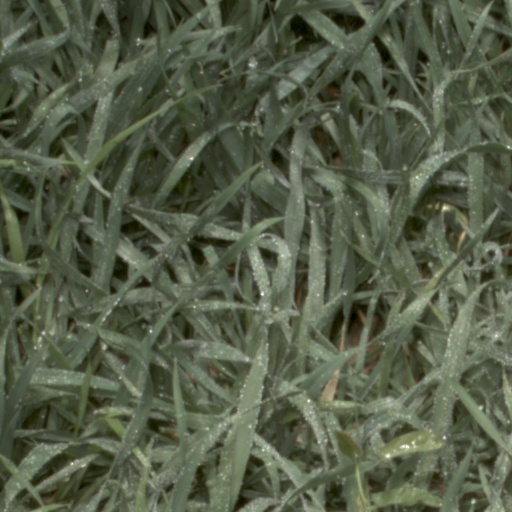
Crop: wheat